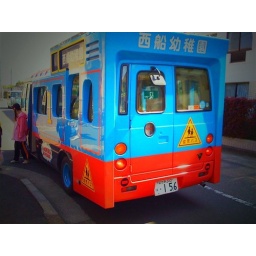
I saw the Kindergarten bus again by chance walking to the train station.